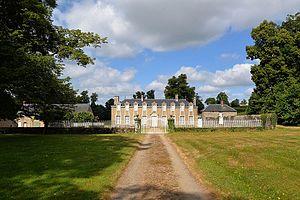
Les Rotours (Orne)
Les Rotours est une ancienne commune française, située dans le département de l'Orne en région Normandie, devenue le 1ᵉʳ janvier 2016 une commune déléguée au sein de la commune nouvelle de Putanges-le-Lac.